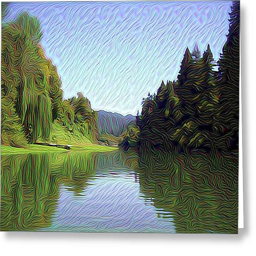
greeting card featuring the digital art along river by person